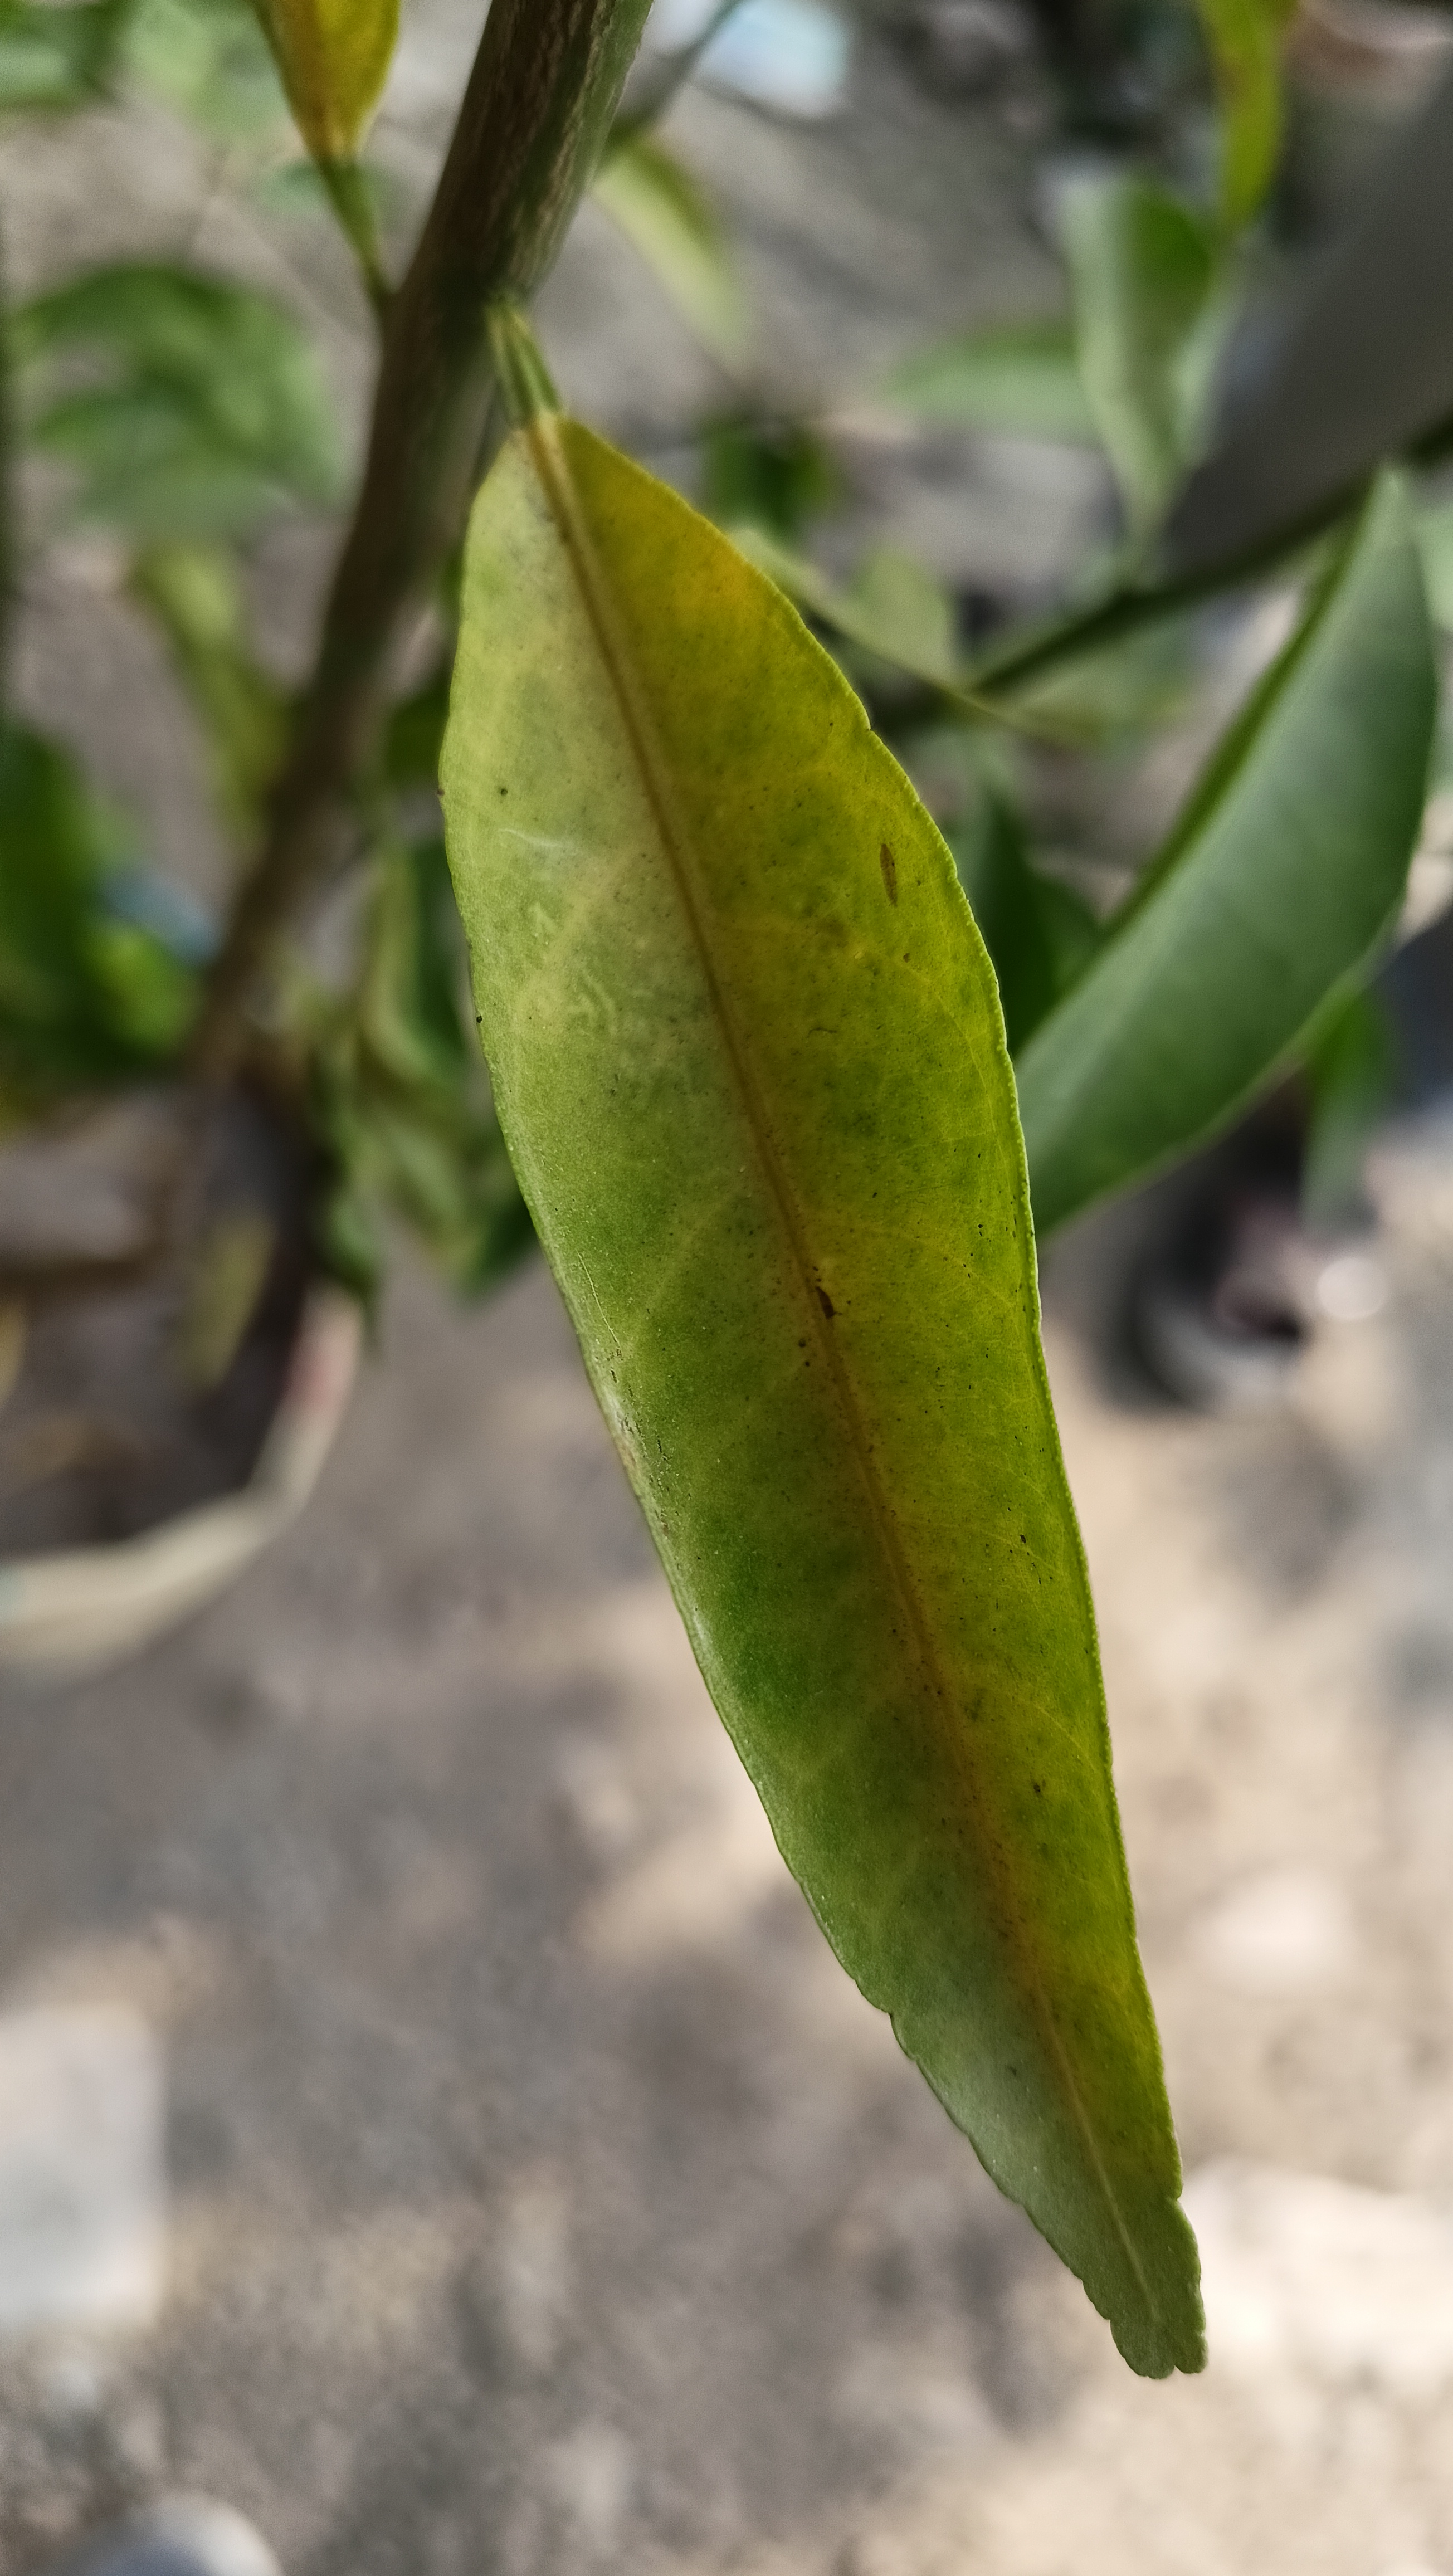
Mandarin leaf variety: Mandaring